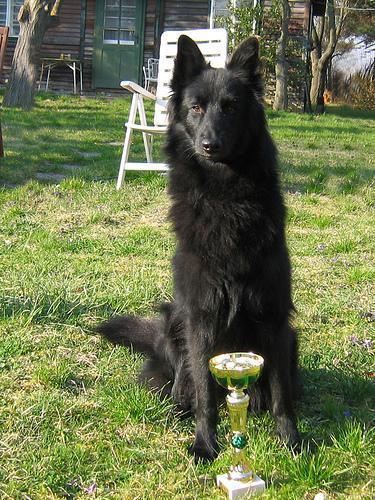
groenendael